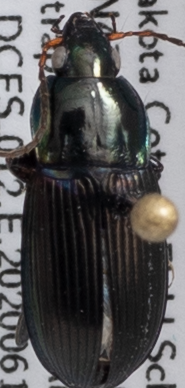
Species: Poecilus lucublandus
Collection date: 2020-06-16
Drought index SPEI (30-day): -2.09
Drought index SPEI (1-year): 2.09
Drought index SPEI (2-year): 2.09